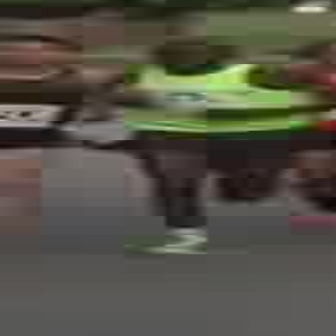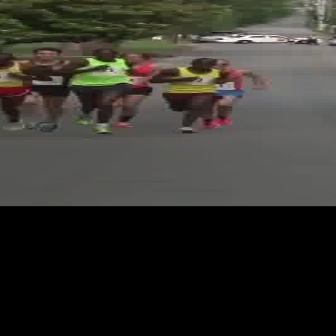
  Please identify the target specified by the bounding box [81,31,304,253] in the first image and locate it in the second image. Return the coordinates in [x_min,y_min,x_max,y_max] format.
Answer: [54,48,139,133]